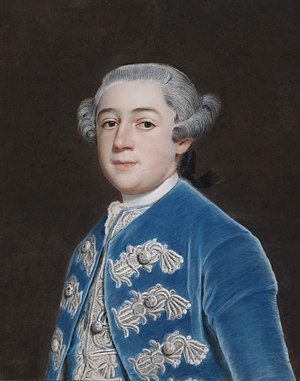
Leopold 3. af Anhalt-Dessau / Biografi / Regeringstid
Portræt af Fyrst Leopold 3. fra 1762 udført af Christian Lisiewski.
Leopold 3. var en tysk fyrste, der fra 1751 til 1807 var fyrste og fra 1807 til 1817 den første hertug af det lille fyrstendømme Anhalt-Dessau i det centrale Tyskland. Han tilhørte Huset Askanien og var søn af fyrst Leopold 2. af Anhalt-Dessau.